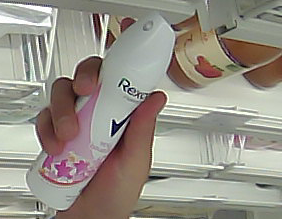
Product: rexona_spray